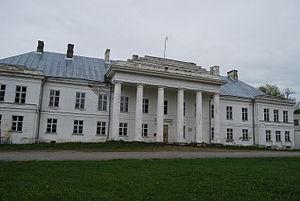
Le baron Nikolai von Dellingshausen, né le 5/17 octobre 1827 à Saint-Pétersbourg et mort le 18/30 septembre 1896 à Riga, est un gentilhomme allemand de la Baltique, sujet de l'Empire russe, qui fut physicien de la nature et homme politique local.
La famille von Dellingshausen est une famille de la noblesse allemande de la Baltique. L'ancêtre de la famille est un marchand allemand originaire de Reval appartenant à la première guilde. Ses descendants sont marchands de la guilde de Reval et bourgmestres de la ville. Hans von Dellingshausen devient mousquetaire de l'armée royale de France, puis général-major de l'armée royale suédoise avant que la province de suédoise ne devienne russe. D'une autre branche des marchands de Reval, Thomas Dellingshausen, bourgmestre d'Arensburg, reçoit en 1785 le titre de baron et la particule « von », dans les registres de la noblesse du gouvernement d'Estland et du Saint-Empire romain germanique.
Le château de Kattentack est un château balte situé aujourd’hui en Estonie, dans la province historique du Wierland. Il se trouvait dans la paroisse d’Haljall et son domaine a été rebaptisé Aaspere, en estonien, dans les années 1920, lorsque les propriétés de l’aristocratie germano-balte ont été démantelées par la nouvelle république estonienne.